Hauketo Station

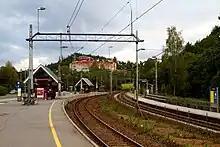
The station looking south

The station is served by line L2 of the Oslo Commuter Rail, operated by Vy. During regular hours this involves two trains per hour per direction which run from Ski Station via the Østfold Line to Oslo Central Station and onward to Skøyen Station. Rosenholm is also served by the L2x express services, providing extra services in rush hour. Travel time is 10 minutes to Oslo S and 24 to Ski.